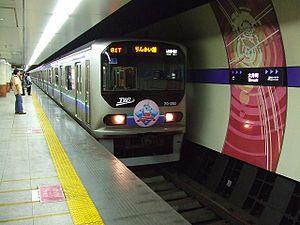
La ligne Rinkai est une ligne ferroviaire de la compagnie privée Tokyo Waterfront Area Rapid Transit à Tokyo au Japon. Elle relie la gare de Shin-Kiba à celle d'Ōsaki. C'est une ligne avec un fort trafic de trains de banlieue.